700 Nimes Road

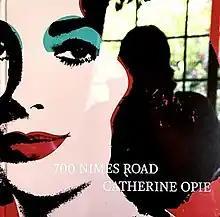
First edition (publ. Prestel Publishing)

700 Nimes Road is a house on Nimes Road in the Bel Air district of Los Angeles. It was the residence of the actor Elizabeth Taylor from 1982 until her death in 2011. The art photographer Catherine Opie created an eponymous photographic study of the house in 2011.